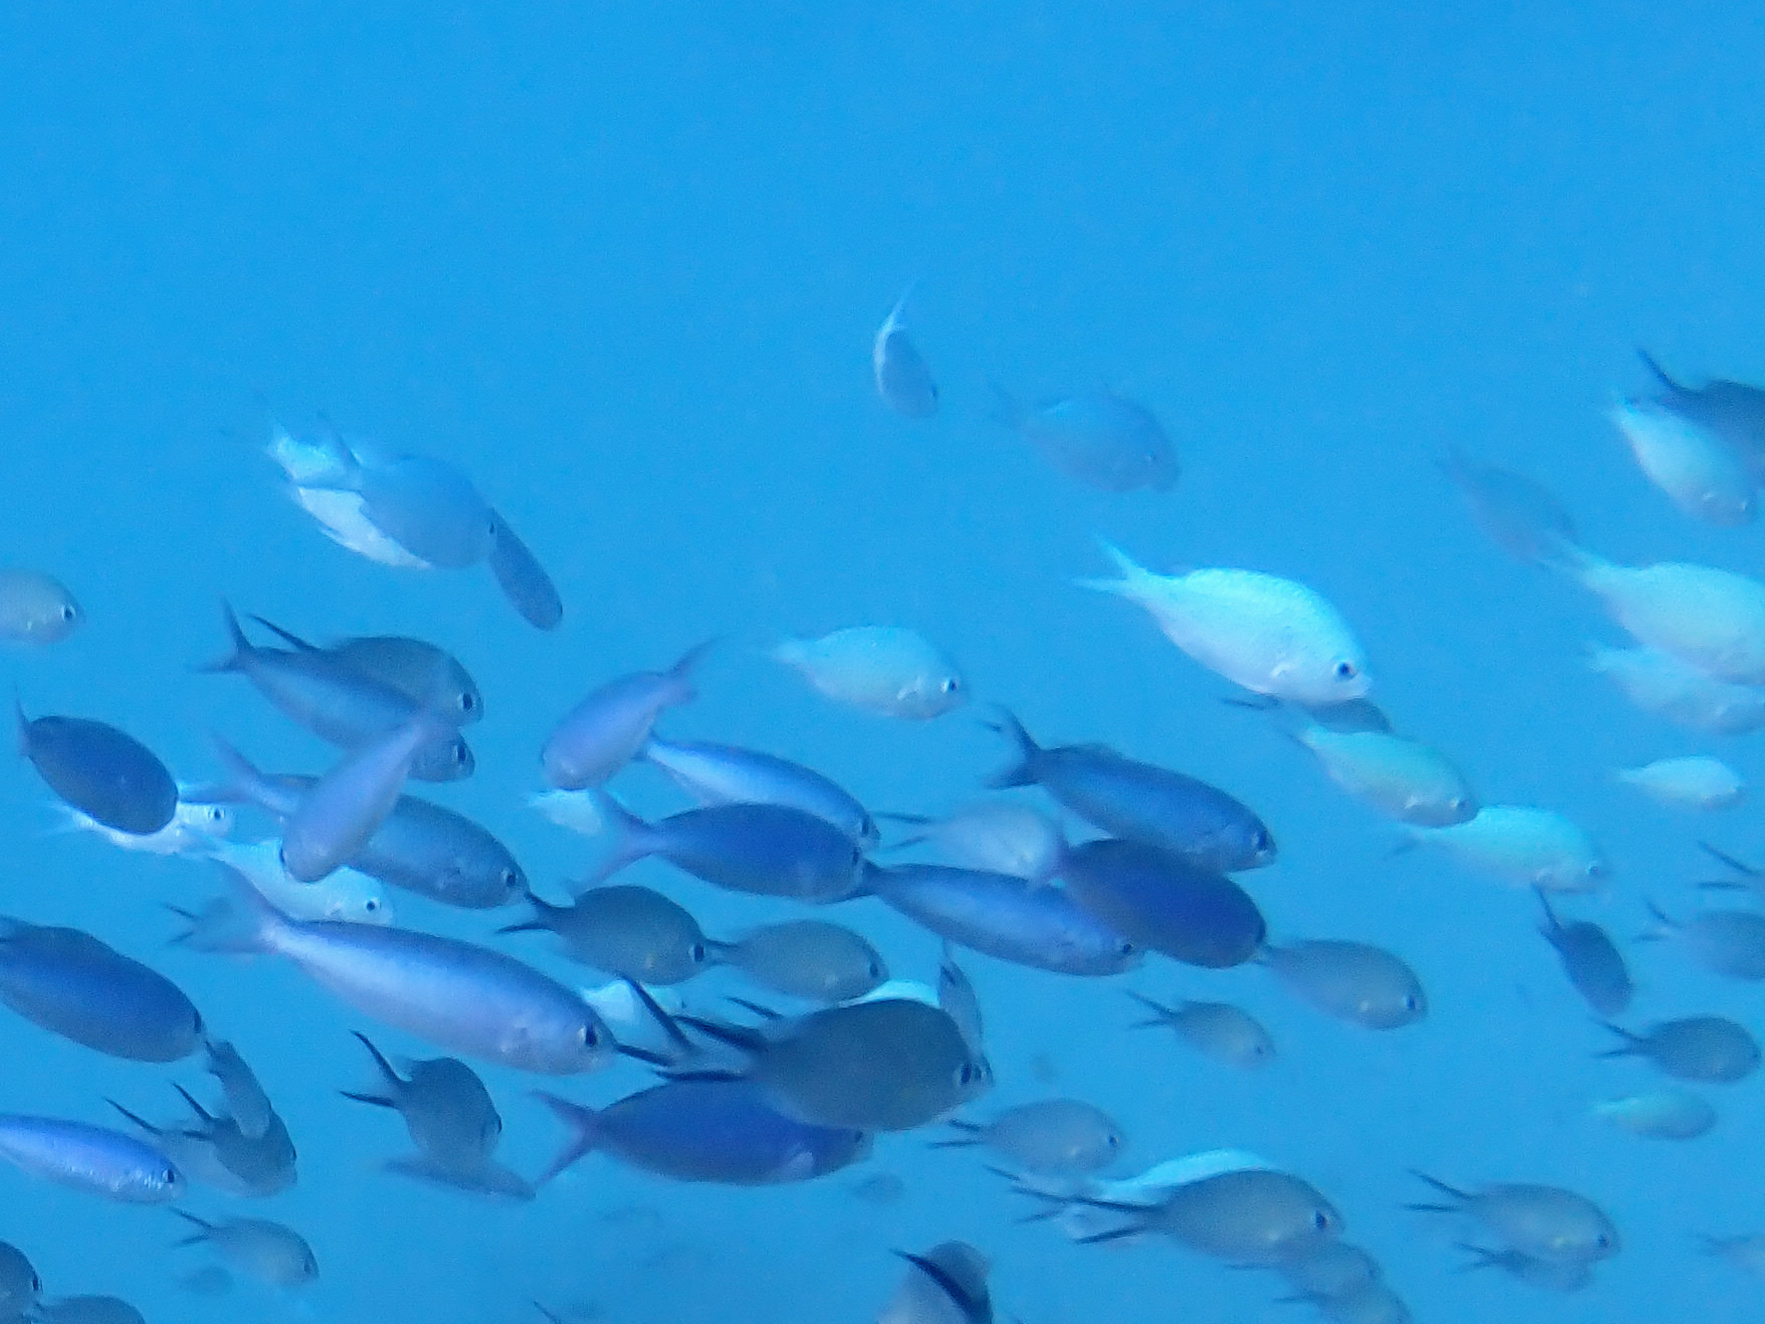
Chromis viridis (Blue-green Chromis)